1895 in Wales

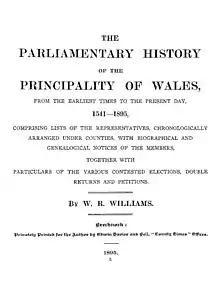
"The parliamentary history of the principality of Wales" by William Retlaw Williams

National Eisteddfod of Wales – held at Llanelli